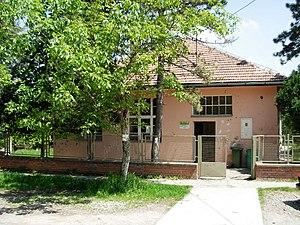
Rakovac est une localité de Serbie située dans la province autonome de Voïvodine. Elle fait partie de la municipalité de Beočin dans le district de Bačka méridionale. Au recensement de 2011, elle comptait 2 248 habitants.